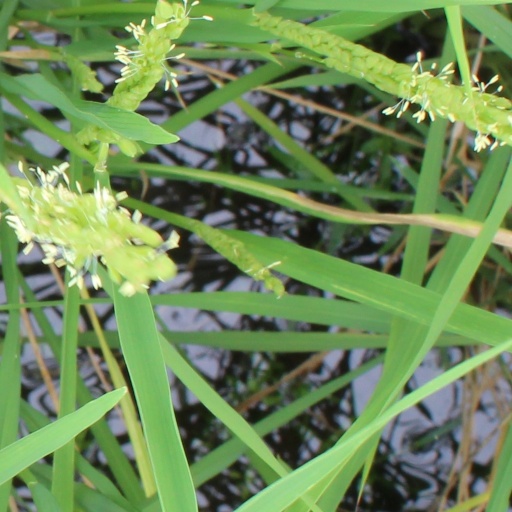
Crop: rice